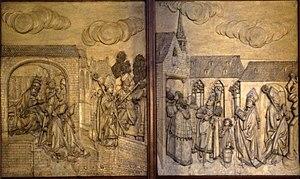
détail de Cycle de la Passion du Christ (St-Pierre-le-Vieux, Strasbourg).
L'église Saint-Pierre-le-Vieux de Strasbourg se situe place Saint-Pierre-le-Vieux, au bout de la rue du 22-Novembre et de la Grand'rue dans le centre historique de la ville.